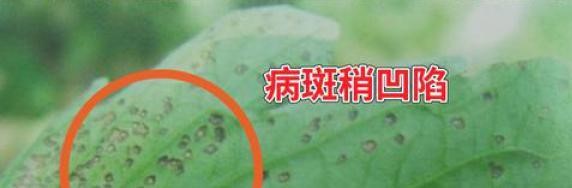
Plant: Tomato
Disease: tomato septoria leaf spot